Micromachinery

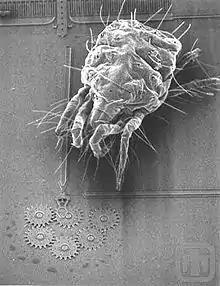
A spider mite next to a MEMS gear train.

Micromachines are mechanical objects that are fabricated in the same general manner as integrated circuits. They are generally considered to be between 100 nanometres to 100 micrometres in size, although that is debatable. The applications of micromachines include accelerometers that detect when a car has hit an object and trigger an airbag. Complex systems of gears and levers are another application.